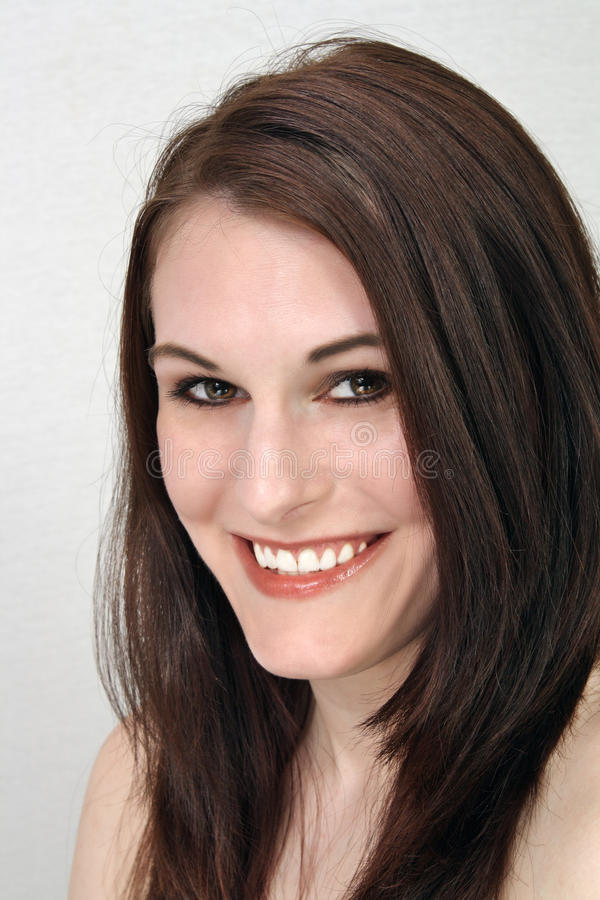
Label: Colored